Tenderloin, Manhattan

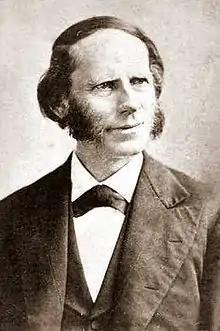
The Rev. Thomas De Witt Talmage called New York City the "modern Gomorrah" for allowing the Tenderloin to exist.

Early in the 19th century, the major vice district had been located in what is now SoHo, called at the time "Hells' Hundred Acres", but as the city grew steadily northward, the theater district along Broadway and the Bowery moved uptown as well, as did the legitimate and illegitimate businesses that were usually connected with show business. For some time, the city's "Rialto" theater district centered on Union Square and 14th Street, but the Fifth Avenue Hotel broke new ground when it opened at 23rd Street and Fifth Avenue in 1859, beginning the expansion of the Union Square Rialto to 23rd Street and Madison Square. By the 1870s, the Fifth Avenue Hotel had many competitors in the area, and where the hotels were, the prostitutes followed.